1st World Science Fiction Convention

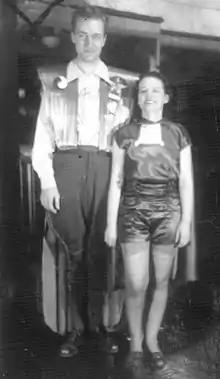
Ackerman and Morojo at the 1st Worldcon (1939, NYC), in the "futuristicostumes" she created for them

Ackerman and his girlfriend and fellow fanzine editor Myrtle R Douglas (Morojo) attended the convention in "futuristicostumes" designed and sewn by Douglas: this is considered a forerunner to modern fan costuming (which is known as "cosplay").